Lunchbox

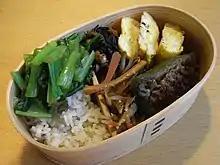
Japanese "magewappa"

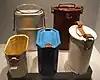
Metal lunchbox tubs with latches for big meals

Japan has a tradition of "bento", individual portable meals, that dates back several centuries and influenced other countries in South East Asia. Bento generally consists of rice and a number of other food items, transported within a lunchbox that has compartments to keep each item separate.